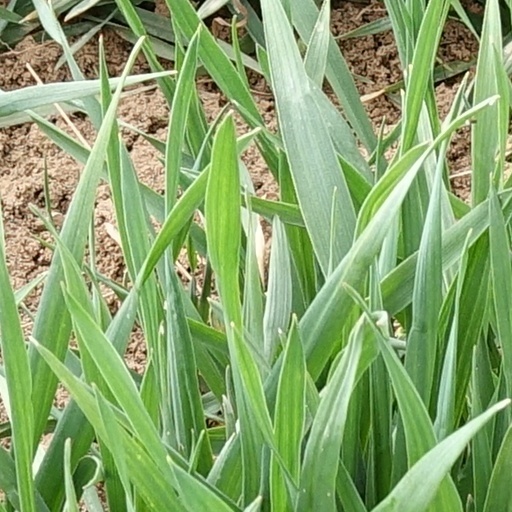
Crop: wheat